Colleen Moore

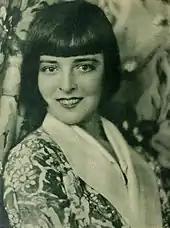
Promotional portrait of Moore at the height of her fame, c. 1927, showing the famous Dutchboy bobbed haircut that she made famous, and which she apparently kept until the day she died

For all his efforts to win Moore away from Christie, it seems Neilan loaned Moore to other studios most of the time. He loaned her out to King Vidor for "The Sky Pilot", released in May 1921, yet another Western. After working on "The Sky Pilot" on location in the snows of Truckee, she was off to Catalina Island for work on "The Lotus Eater" with John Barrymore. In October 1921, "His Nibs" was released, her only film to be released that year besides "The Sky Pilot". In "His Nibs", Moore actually appeared in a film within the film; the framing film was a comedy vehicle for Chic Sales. The film it framed was a spoof on films of the time. 1922 proved to be an eventful year for Moore; she was named a WAMPAS Baby Star during a "frolic" at the Ambassador Hotel which became an annual event, in recognition of her growing popularity. In early 1922, "Come On Over" was released, made from a Rupert Hughes story and directed by Alfred E. Green. Hughes directed Moore himself in "The Wallflower", released that same year. In addition, Neilan introduced her to John McCormick, a publicist who had had his eye on Moore ever since he had first seen her photograph. He had prodded Marshall into an introduction. The two hit it off, and before long they were engaged. By the end of that year, three more of her films were released: "Forsaking All Others", "The Ninety and Nine", and "Broken Chains".